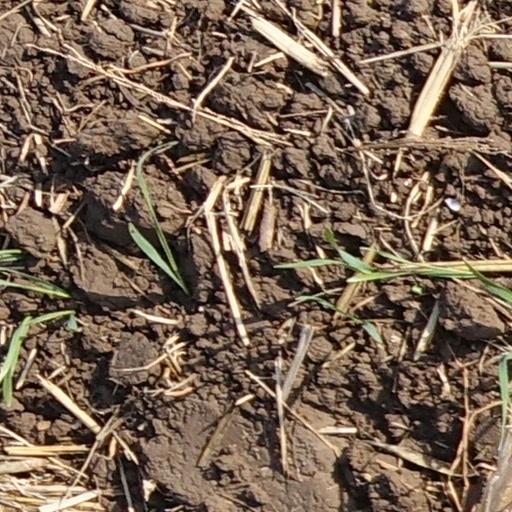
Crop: wheat